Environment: real
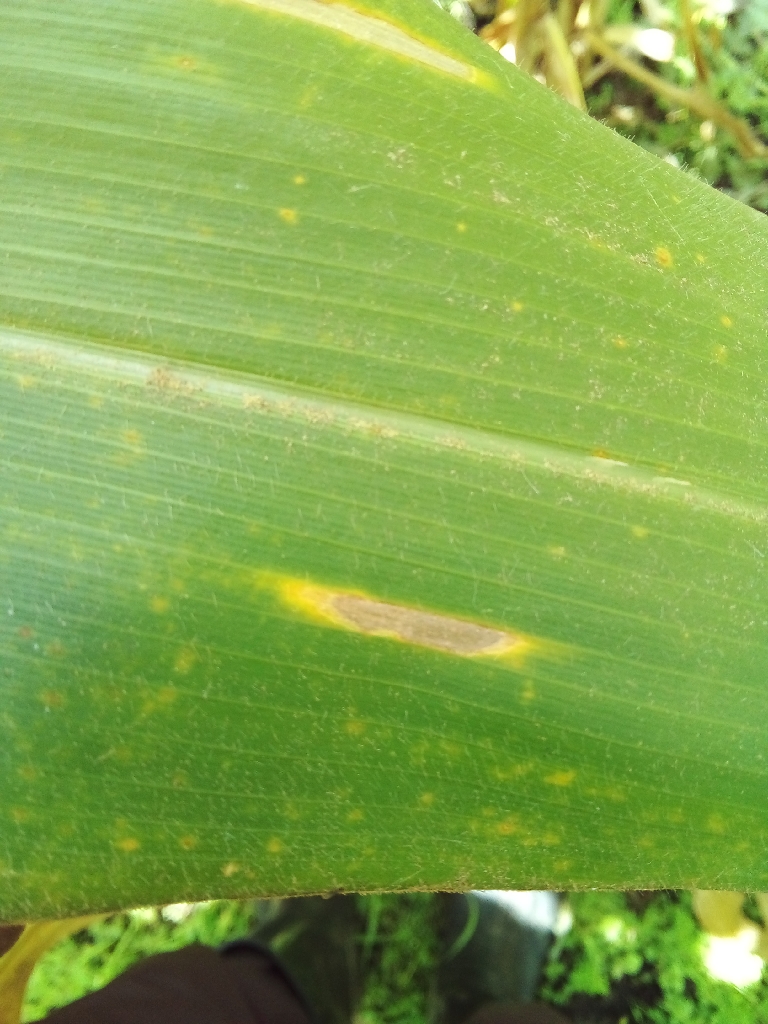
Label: northern_corn_leaf_blight